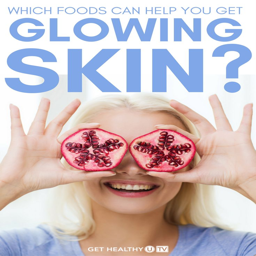
check out this list of foods that will leave you with glowing skin and stronger hair and nails !